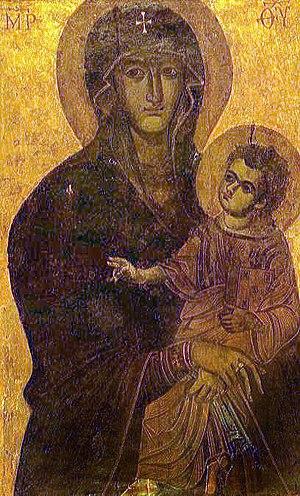
L'église Notre-Dame est une église catholique paroissiale à Ingolstadt en Bavière, dépendant du diocèse d'Eichstätt. C'est une église-halle en style style gothique tardif du XVᵉ siècle, remarquable par le décalage de ses deux tours restées inachevées qui sont tournées vers l'intérieur, et par la richesse des objets intérieurs.